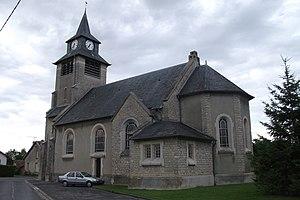
Arrière de l'église de Prunay .